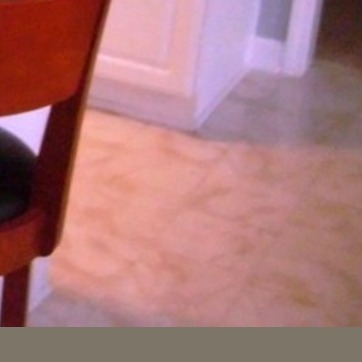
Material: tile